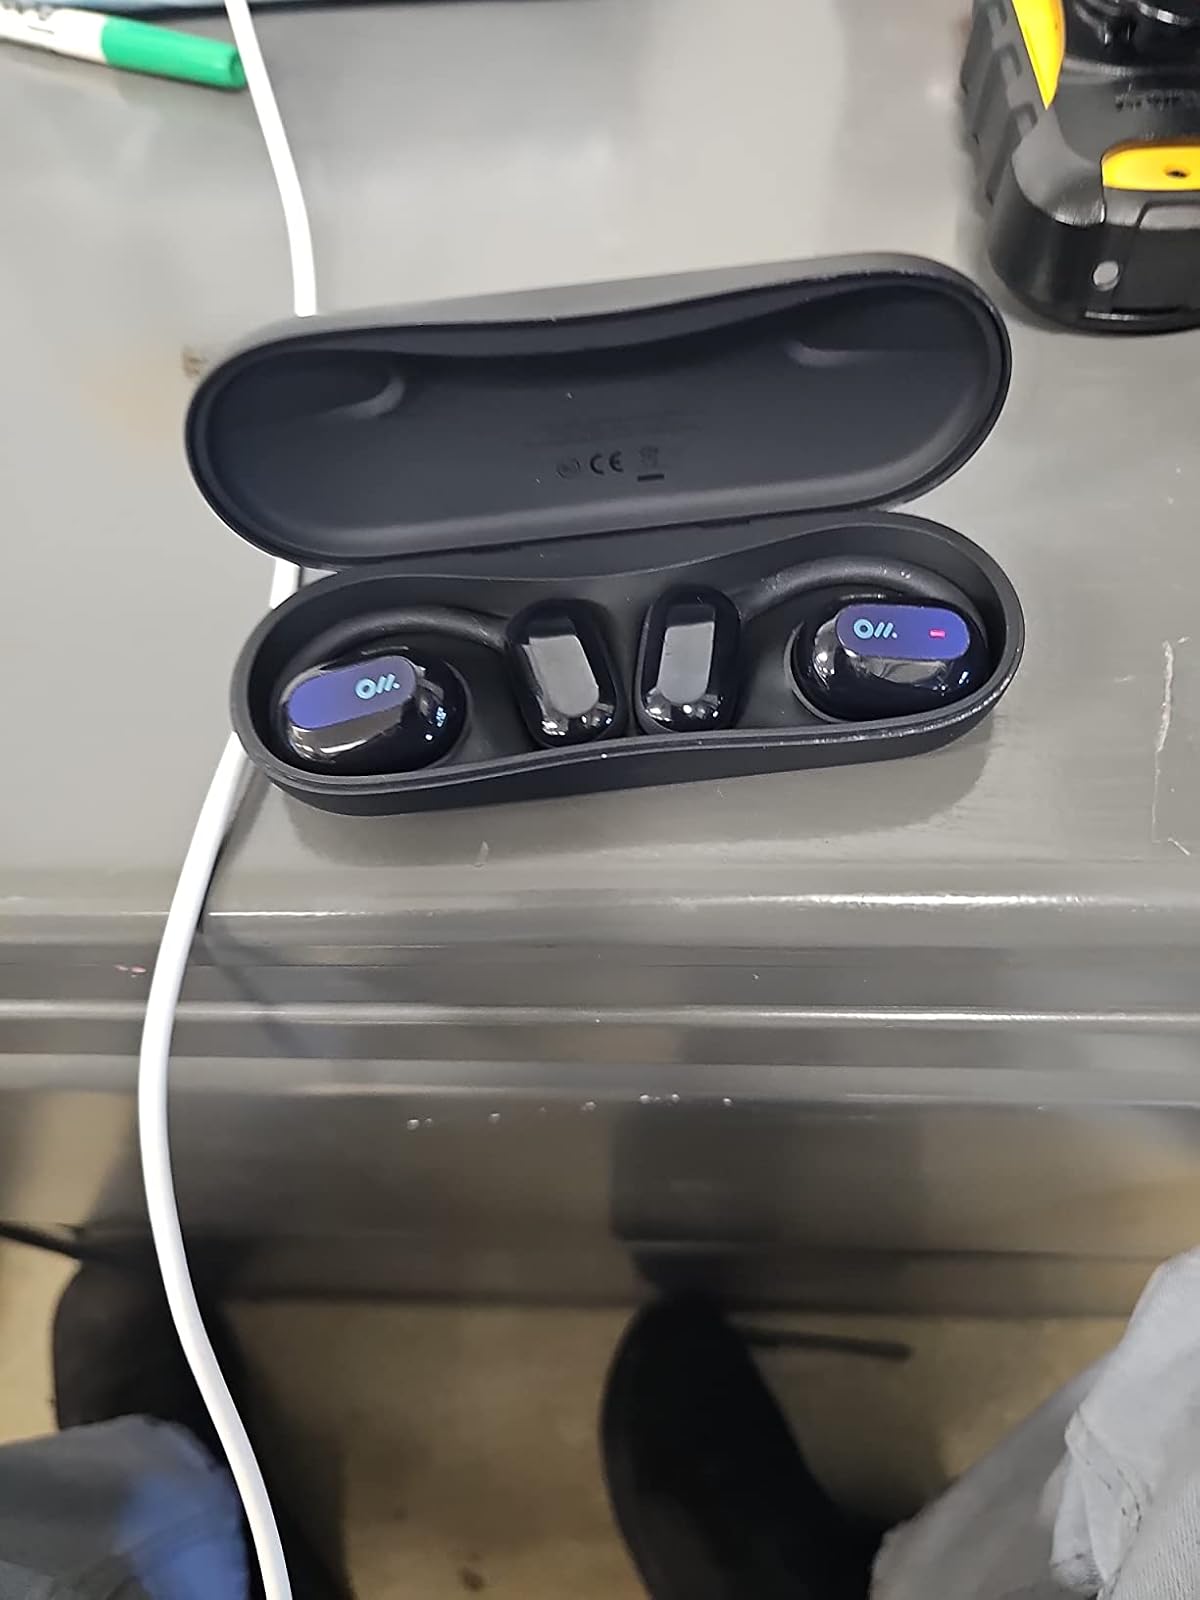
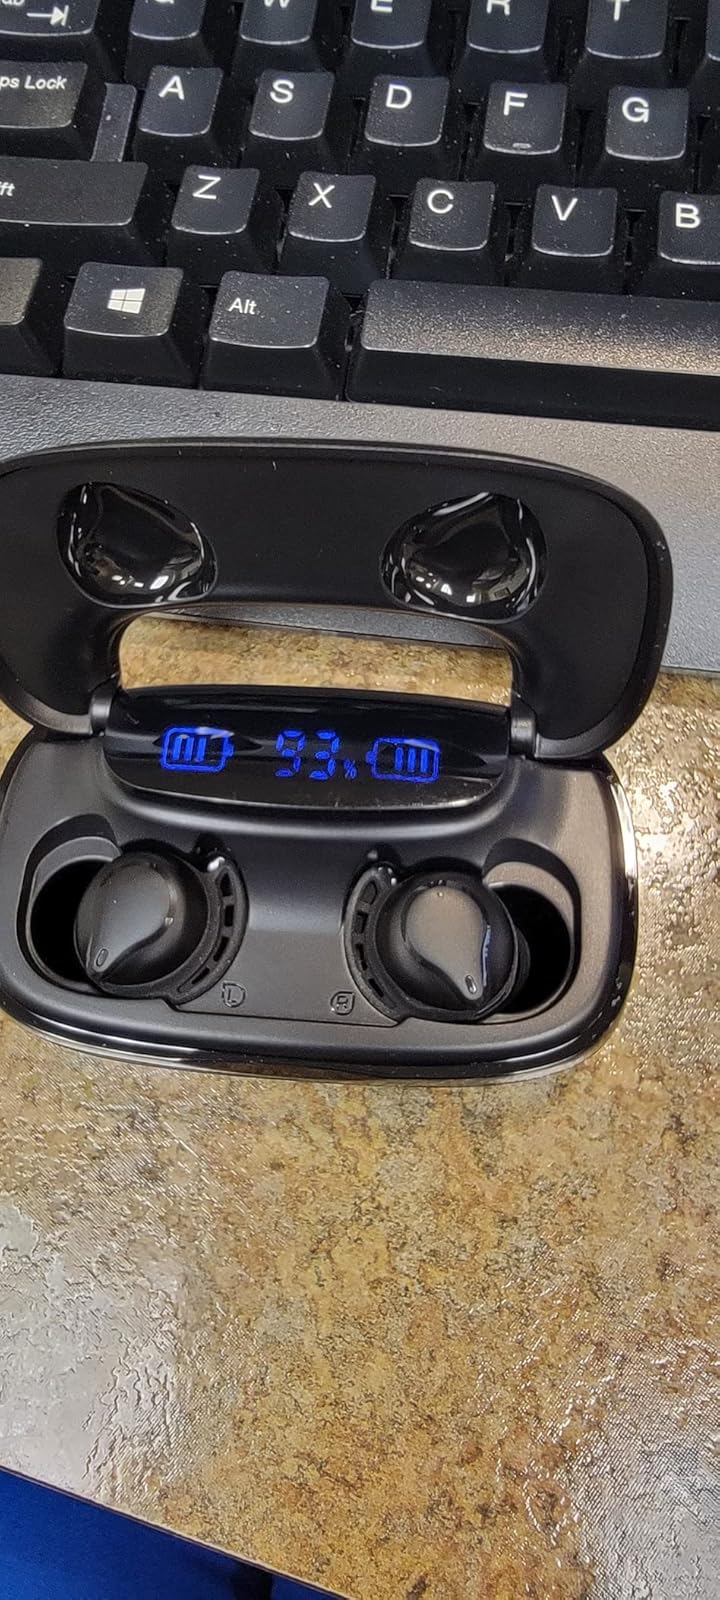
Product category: earbuds
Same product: no